No. 28 Squadron (Finland)

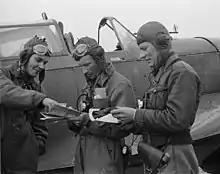
Pilots in October 1942: lieutenant Kalle Uola, captain Reino Turkki, and sergeant Uuno Karhumäki.

No. 28 Squadron ( or "LLv.28", from 3 May 1942 "Le.Lv.28"), renamed No. 28 Fighter Squadron ( or "HLe.Lv.28" on 14 February 1944) was a fighter squadron of the Finnish Air Force during World War II. The squadron was part of Flying Regiment 2.